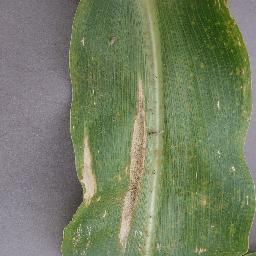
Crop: corn
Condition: (maize)_northern_blight